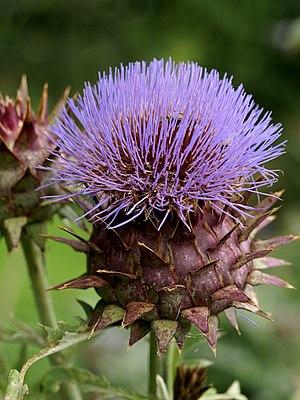
Cardon dans l'arboretum de Kalmthout (Belgique)